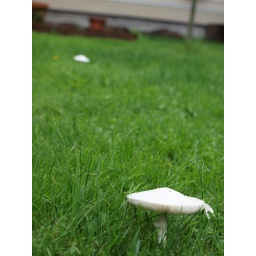
mushrooms in field of grass